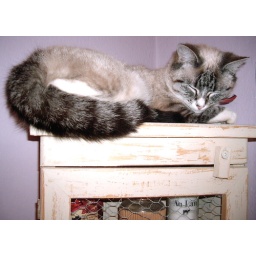
Venus has found herself a new favorite spot to sleep... a small cabinet in the bathroom